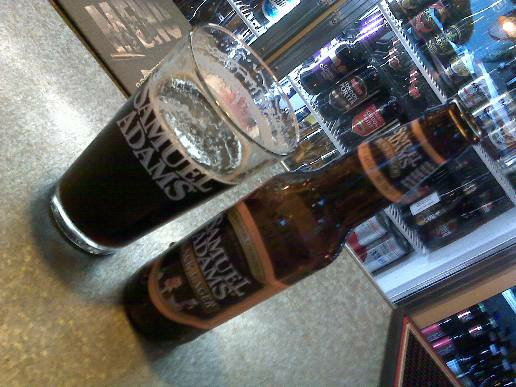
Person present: No